Tapti River

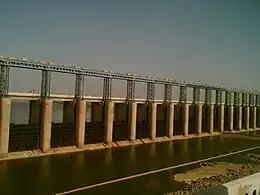
Prakasha Barage on Tapti River, at Prakasha

On 7 August 1968, before the construction of the Ukai Dam to bring its waters under control and provide hydroelectric power, the Tapti River overflowed its banks during heavy rains in the monsoon season. More than 1,000 people drowned in the flood, and the city of Surat was submerged beneath 10 feet of water for several days. After the floodwaters receded, at least 1,000 more people died in Gujarat during a cholera epidemic from the contamination of the drinking water. The Tapti basin covers parts of Madhya Pradesh, Gujarat and Maharashtra.